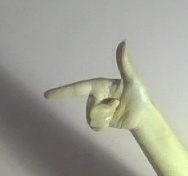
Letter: yaa